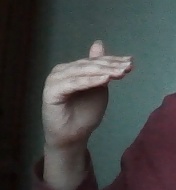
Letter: khaa